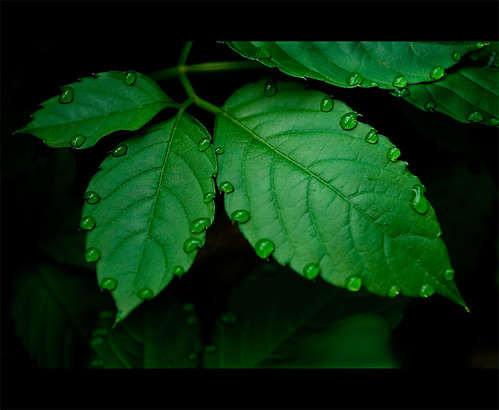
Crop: apple
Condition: healthy